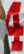
Number: 4